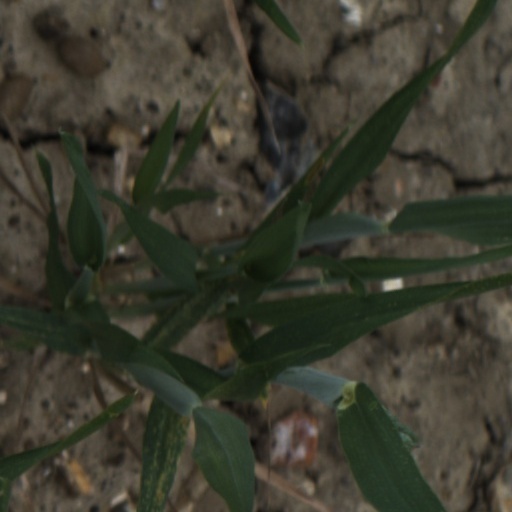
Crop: wheat